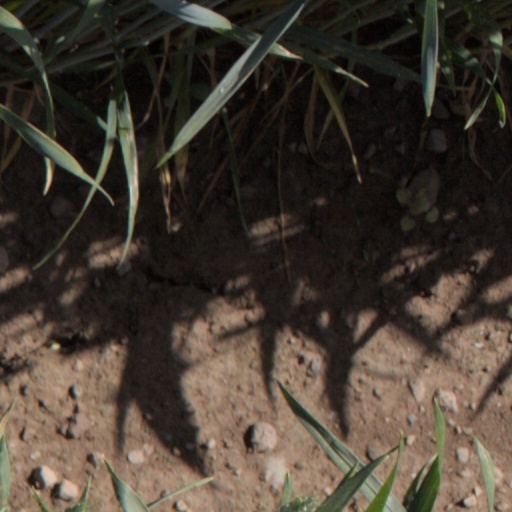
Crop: wheat